Petar Jelić

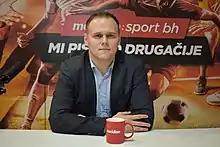
Jelić in 2021

Petar Jelić (born 18 October 1986) is a Bosnian Serb former international footballer.